Wollaston Theatre

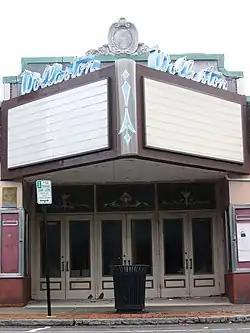

The Wollaston Theatre was a historic theater at 14 Beale Street in Quincy, Massachusetts.